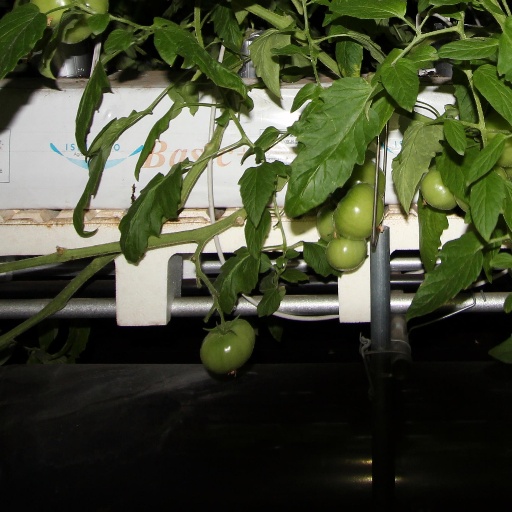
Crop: tomato